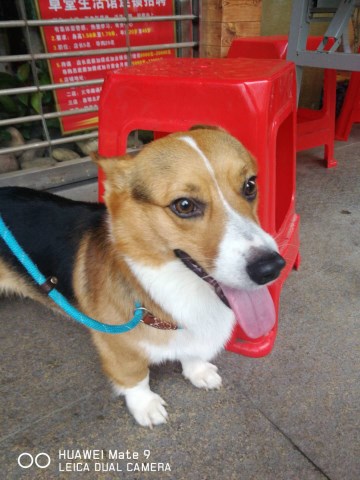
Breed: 2909-n000116-Cardigan